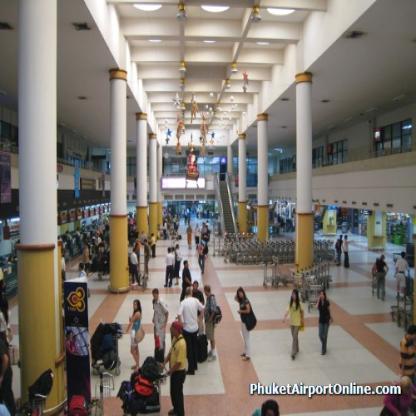
Scene: Indoor